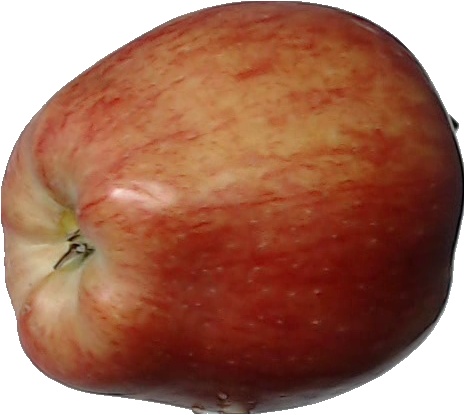
Label: apple_red_1